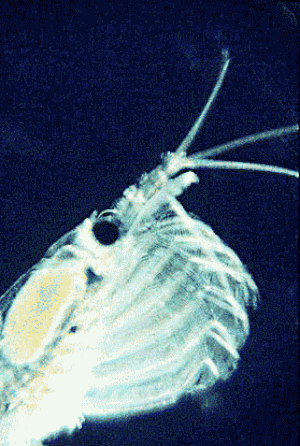
Le Krill antarctique est une espèce de krill vivant dans les eaux de l'océan Austral. Les Krills antarctiques sont des invertébrés qui, comme les crevettes, vivent en grands groupes, appelés « essaims », atteignant parfois des densités de 10 000 à 30 000 individus par mètre cube.